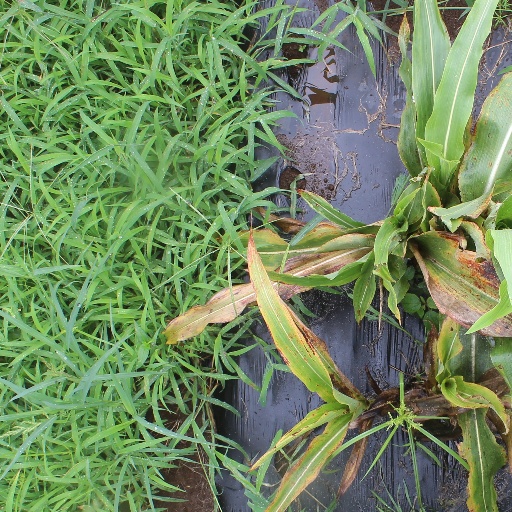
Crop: sorghum